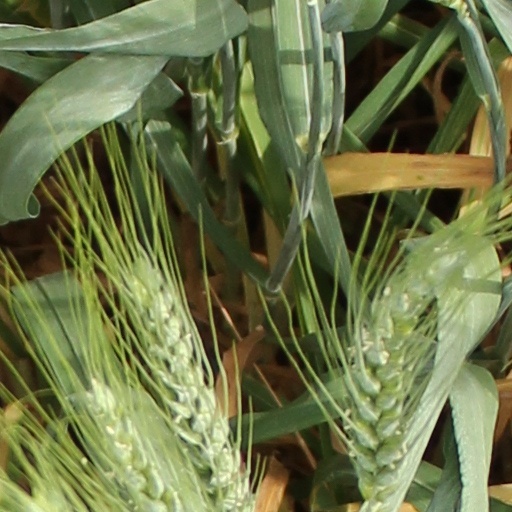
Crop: wheat